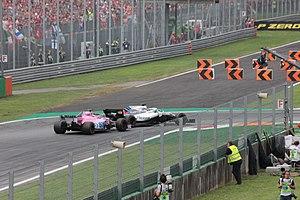
Le Grand Prix automobile d'Italie 2018 disputé le 2 septembre 2018 sur le circuit de Monza, est la 990ᵉ épreuve du championnat du monde de Formule 1 courue depuis 1950 où le circuit, situé dans le Parco Reale de Monza et surnommé le Temple de la vitesse, faisait partie des sept pistes utilisées pour cette édition inaugurale. Il s'agit de la 69ᵉ édition du Grand Prix d'Italie, la 69ᵉ comptant pour le championnat du monde de Formule 1, la soixante-huitième se tenant à Monza et la quatorzième manche du championnat 2018.
Le championnat du monde de Formule 1 2018 est la 69ᵉ édition du championnat du monde de Formule 1. Il comporte vingt-et-une courses, avec les retours au calendrier des Grands Prix de France et d'Allemagne et démarre le 25 mars en Australie, pour s'achever le 25 novembre à Abou Dabi. Il marque une évolution inédite pour l'esthétique des Formule 1 et pour la sécurité des pilotes : la présence du Halo, une structure de protection frontale du cockpit des monoplaces conçue pour protéger la tête des pilotes d'un choc avec un objet en mouvement. Le championnat des pilotes est remporté par Lewis Hamilton le 28 octobre à l'arrivée du Grand Prix du Mexique, dix-neuvième des vingt-et-une manches du championnat et celui des constructeurs par Mercedes Grand Prix pour la cinquième fois consécutive à l'arrivée de la course suivante au Brésil le 11 novembre.